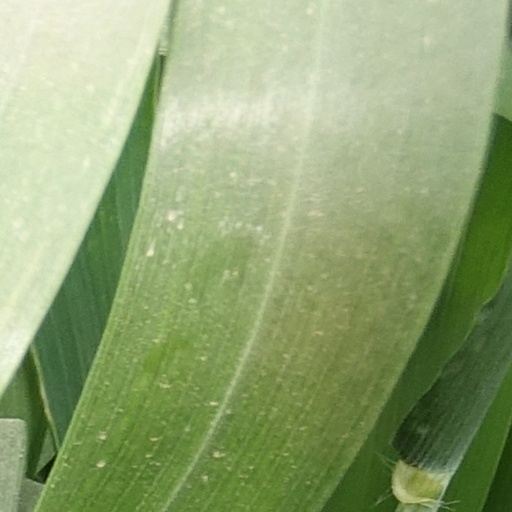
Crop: wheat